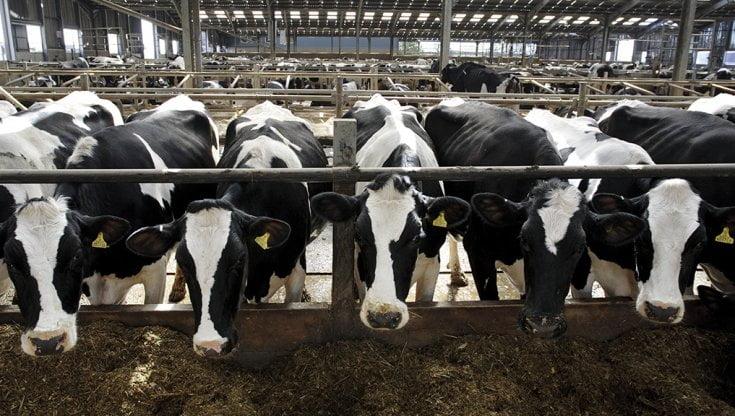
Katika zizi hili wamefuga ng'ombe wa maziwa wa rangi nyeusi na nyeupe.
Na wamewekwa alama kwenye masikio yao ili wasiweze kupotea.
Imetengenezwa kwa njia ambayo ni kichwa tu kinaweza kupita ili waweze kupata chakula chao.